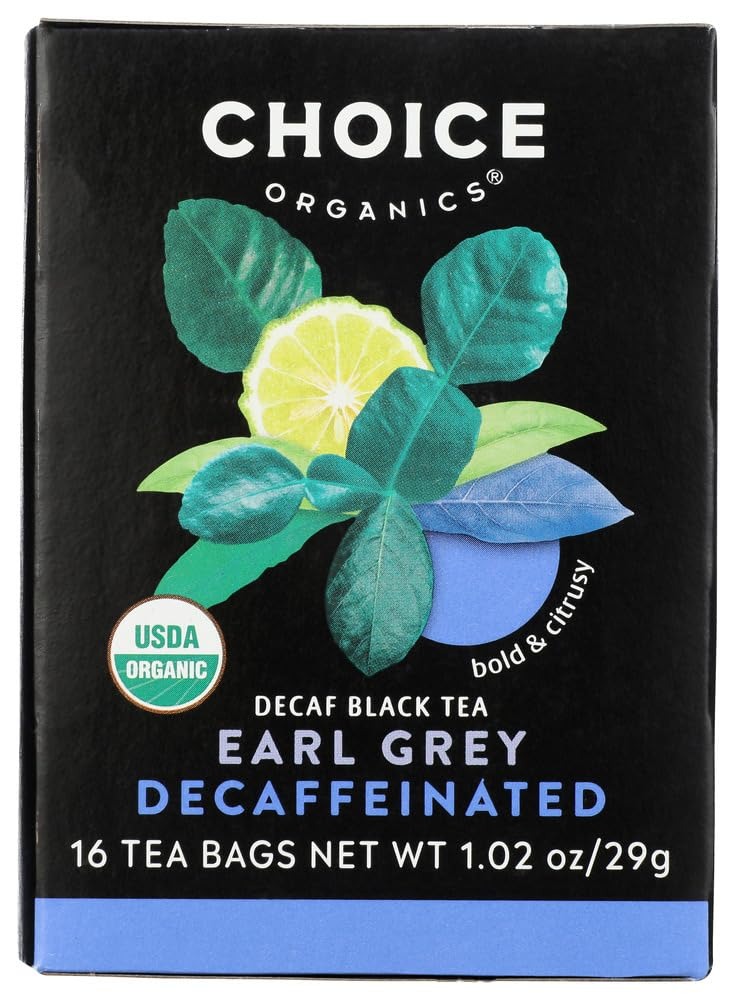
Item Name: Choice Organic Teas Tea Organic Earl Grey Decaf 16 bag ( Value Bulk Multi-pack)
Value: 16.0
Unit: Count

Price: 6.59